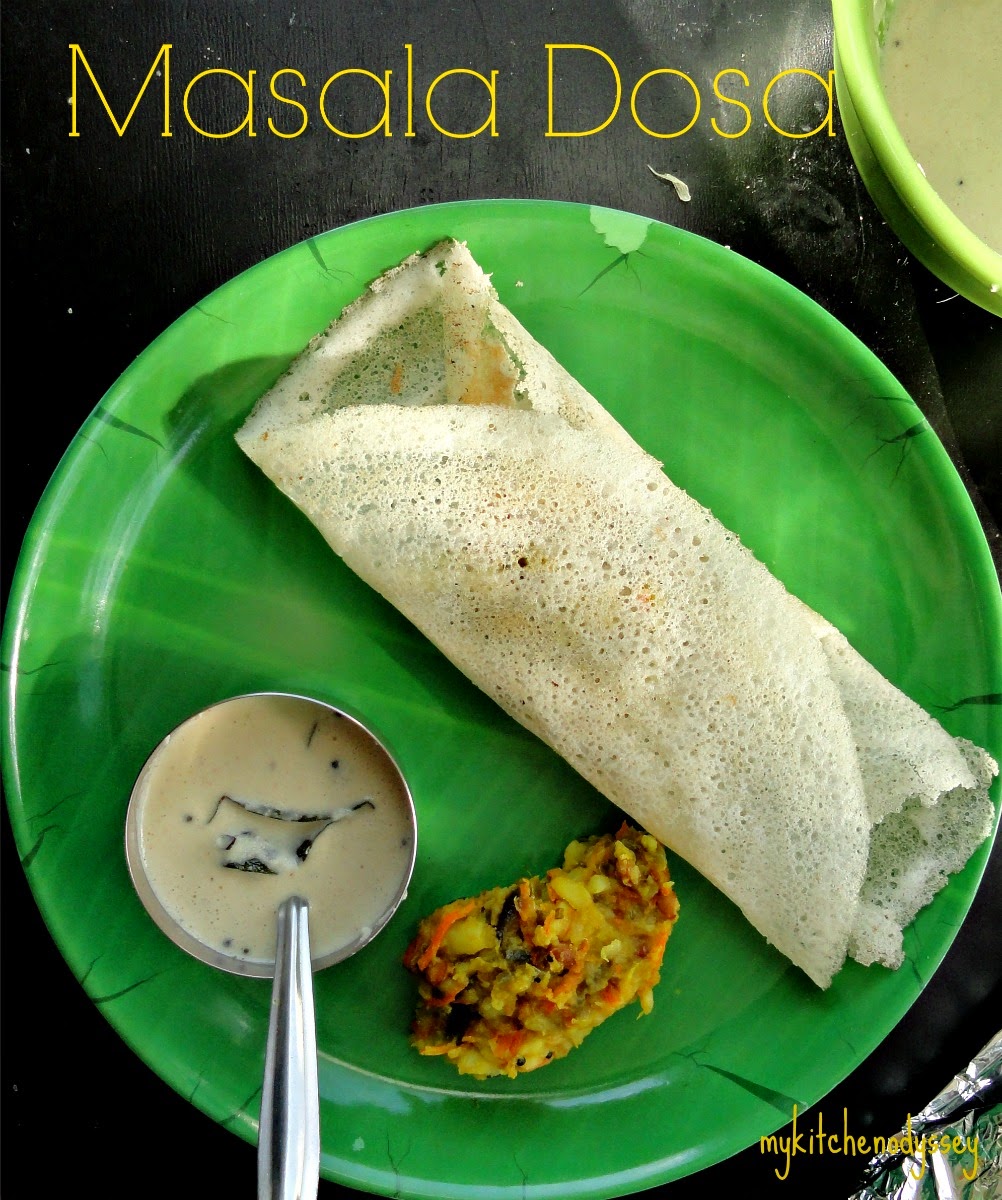
Dish: masala_dosa